2018–19 Oklahoma City Thunder season

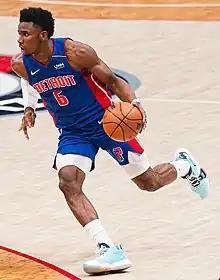
Hamidou Diallo was traded to the Oklahoma City Thunder.

The Thunder had two second-round picks entering the draft. The Thunder traded their 2018 first-round pick in the Enes Kanter trade to the Utah Jazz back in 2015 which was later traded by the Jazz to the Minnesota Timberwolves. The Thunder's other second-round pick was originally acquired from the Boston Celtics as a result of the Perry Jones trade in 2015.